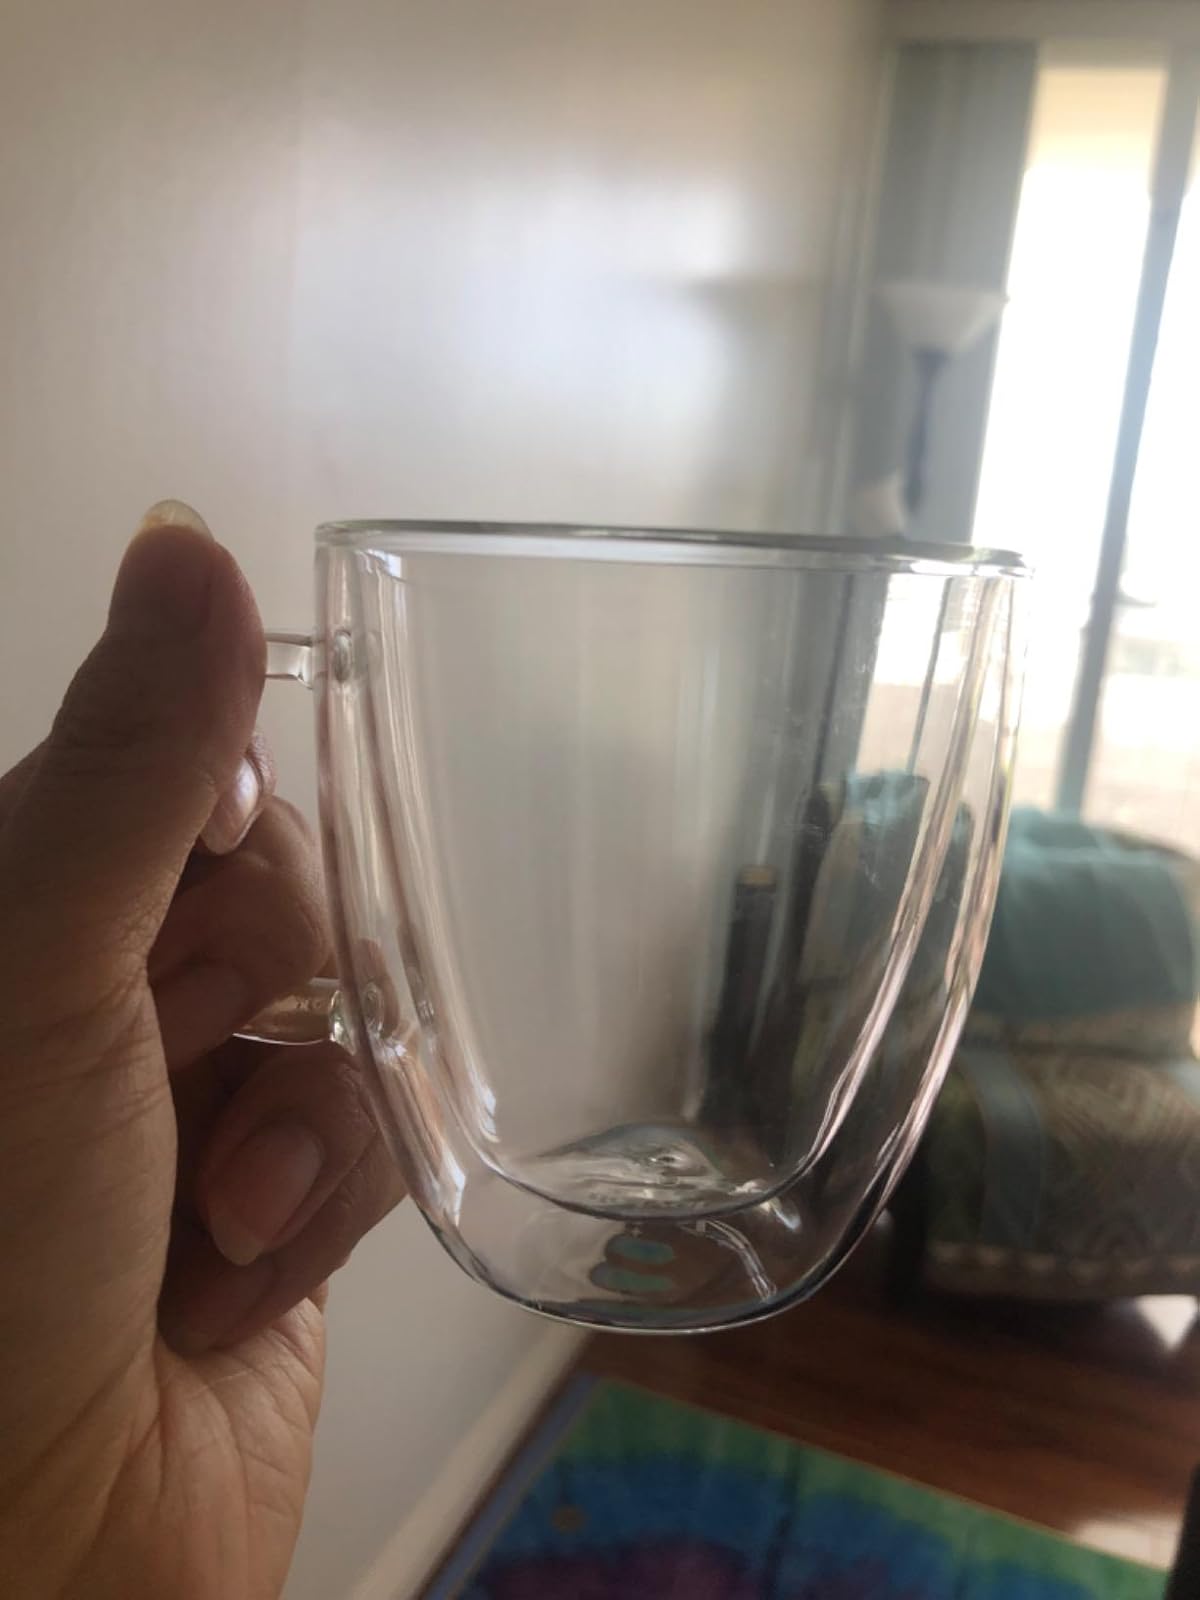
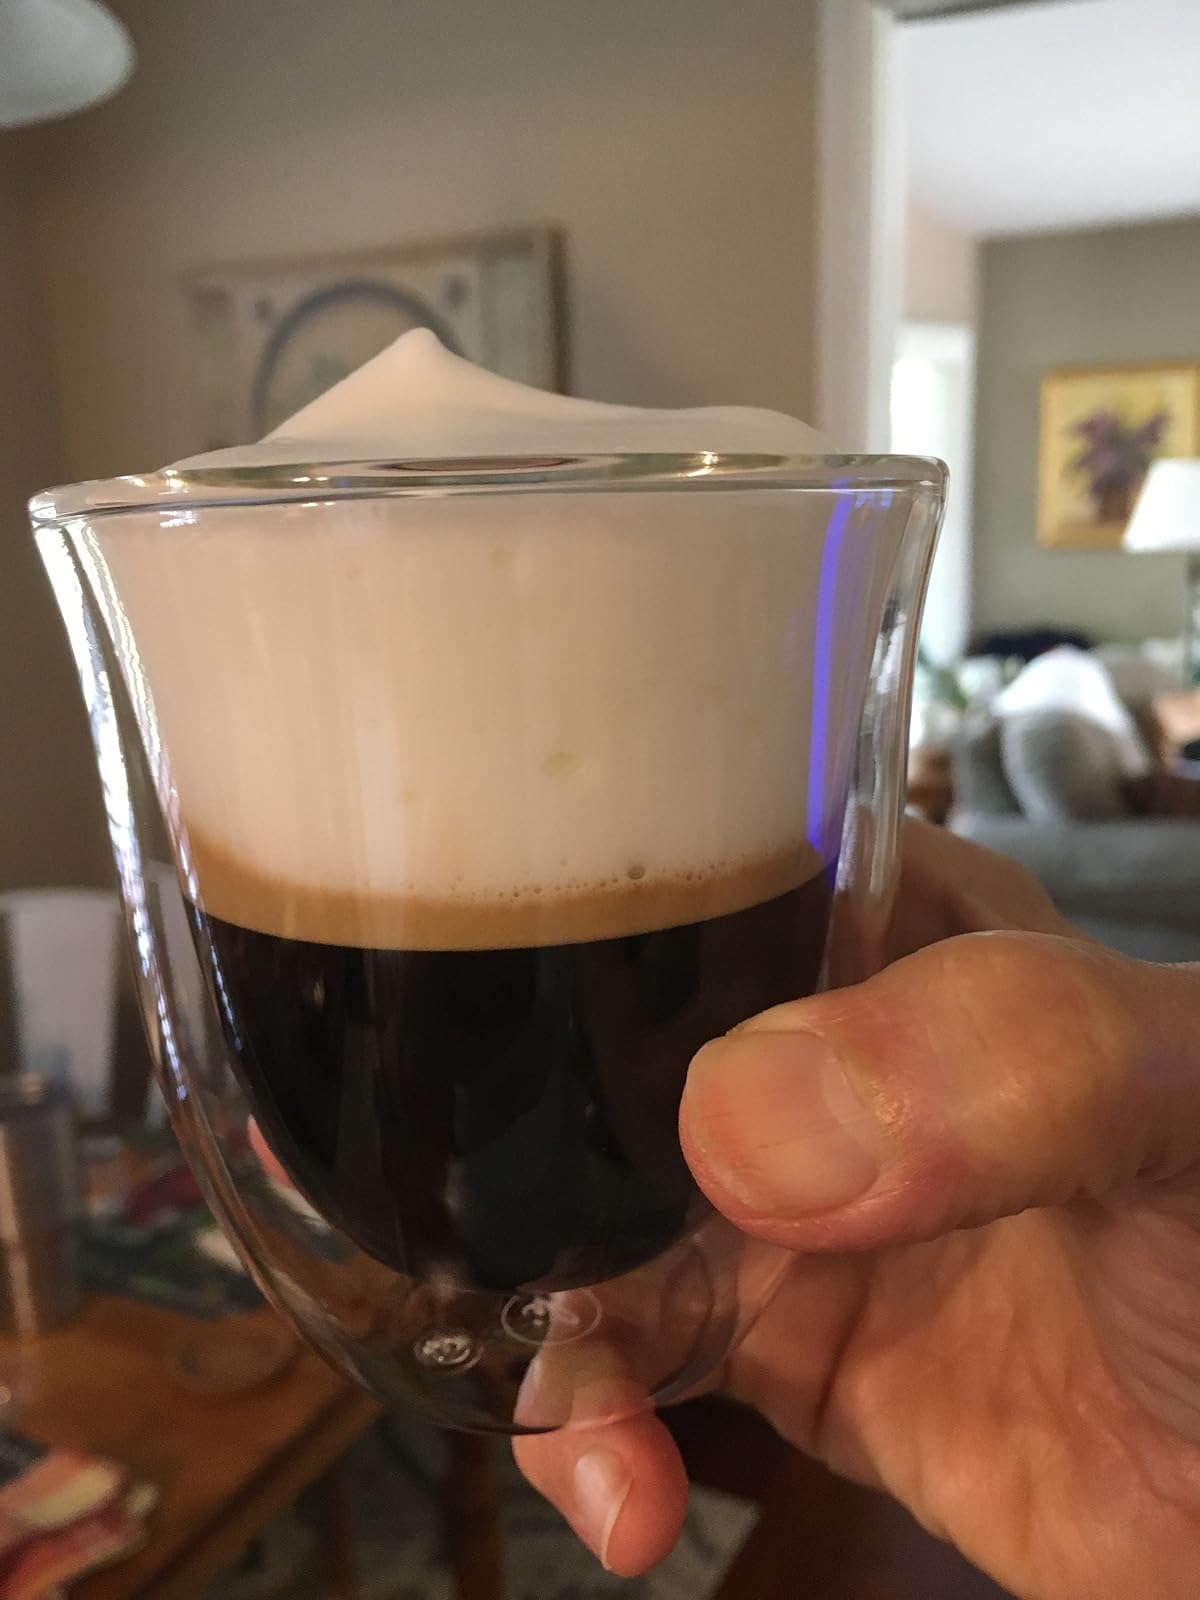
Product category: items_mug
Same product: no